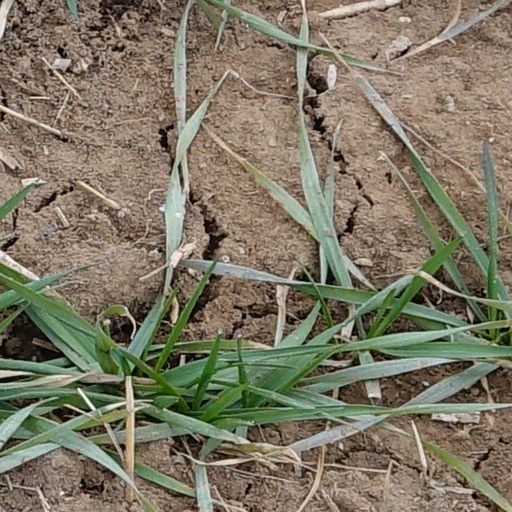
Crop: wheat